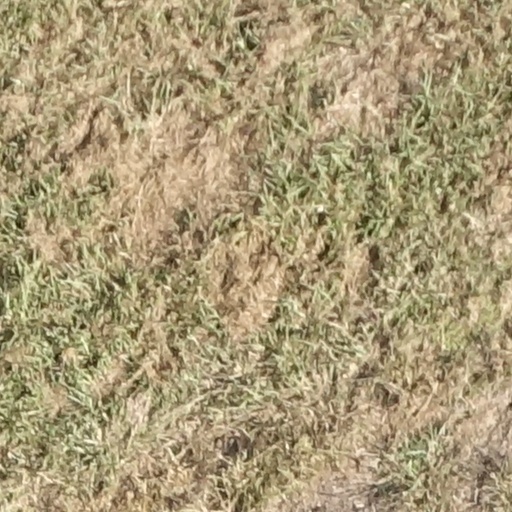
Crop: sorghum